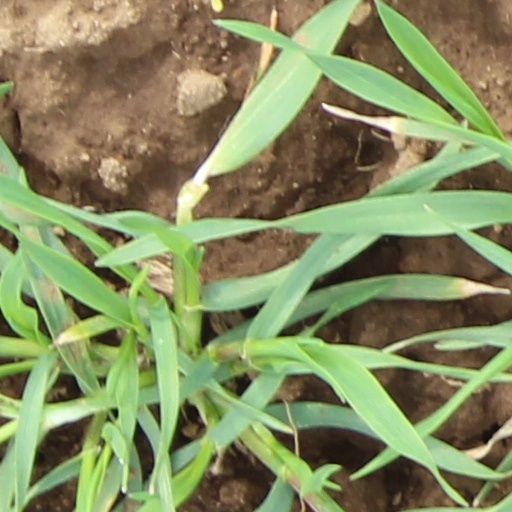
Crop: wheat